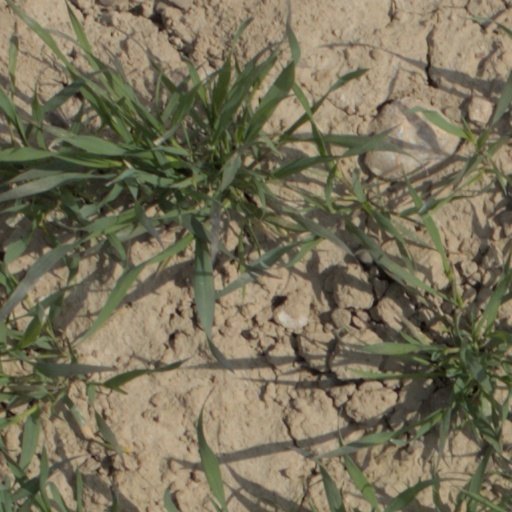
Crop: wheat